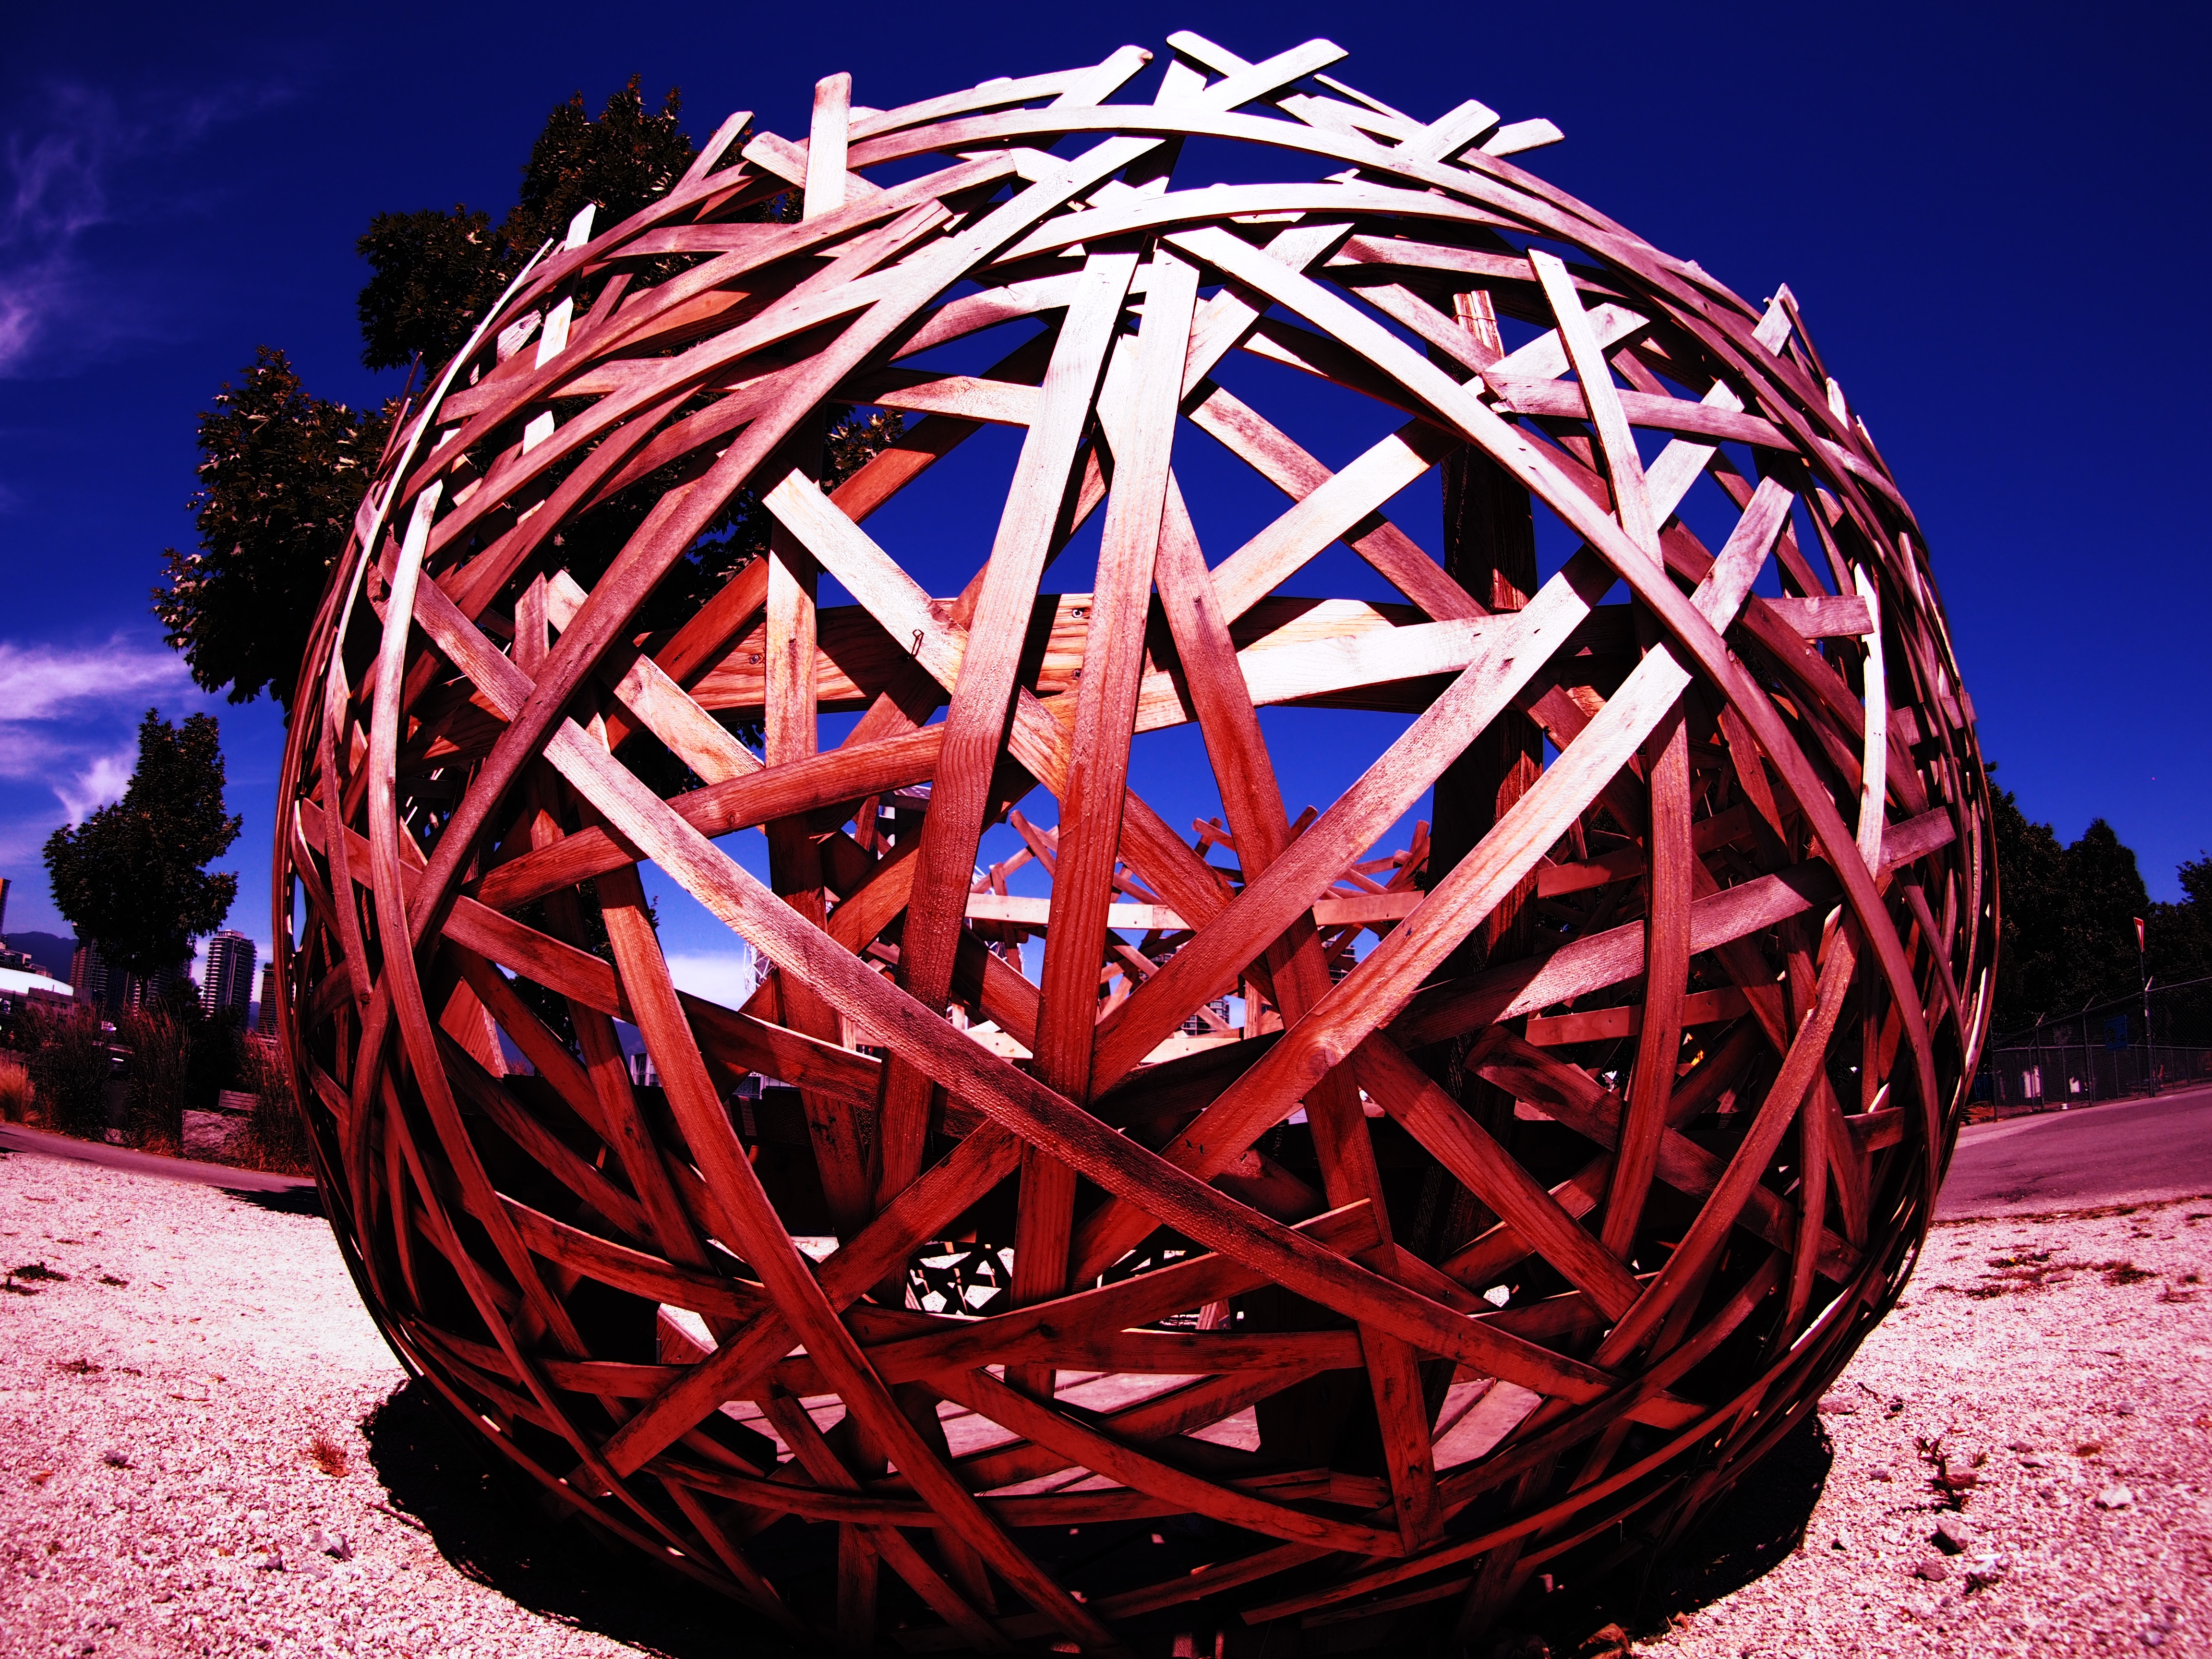
night, wheel, ferris wheel, amusement park, color, circle, art, design, fisheye, dome, nest, shape